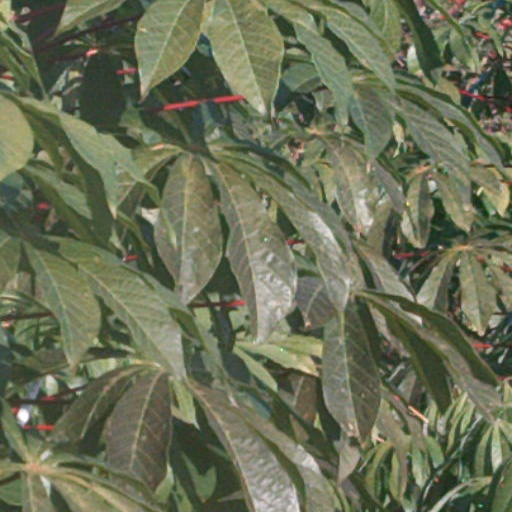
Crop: cassava